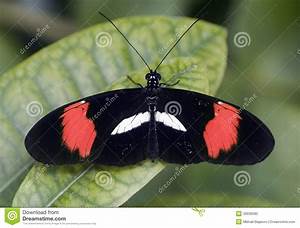
Label: butterfly